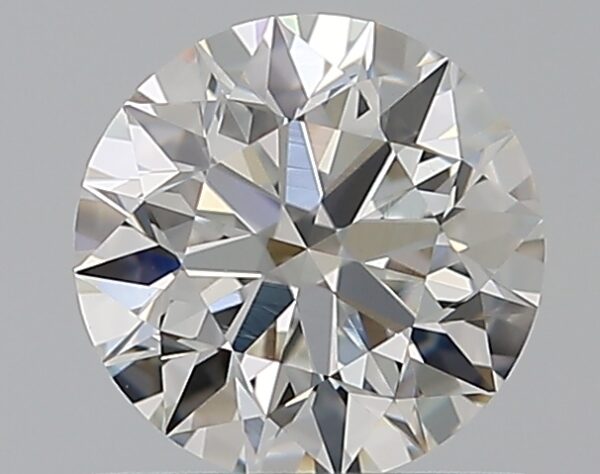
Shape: round
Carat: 0.7
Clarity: VS1
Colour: G
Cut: EX
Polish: EX
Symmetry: EX
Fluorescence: N
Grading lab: GIA
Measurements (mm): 5.66 x 5.7 x 3.56